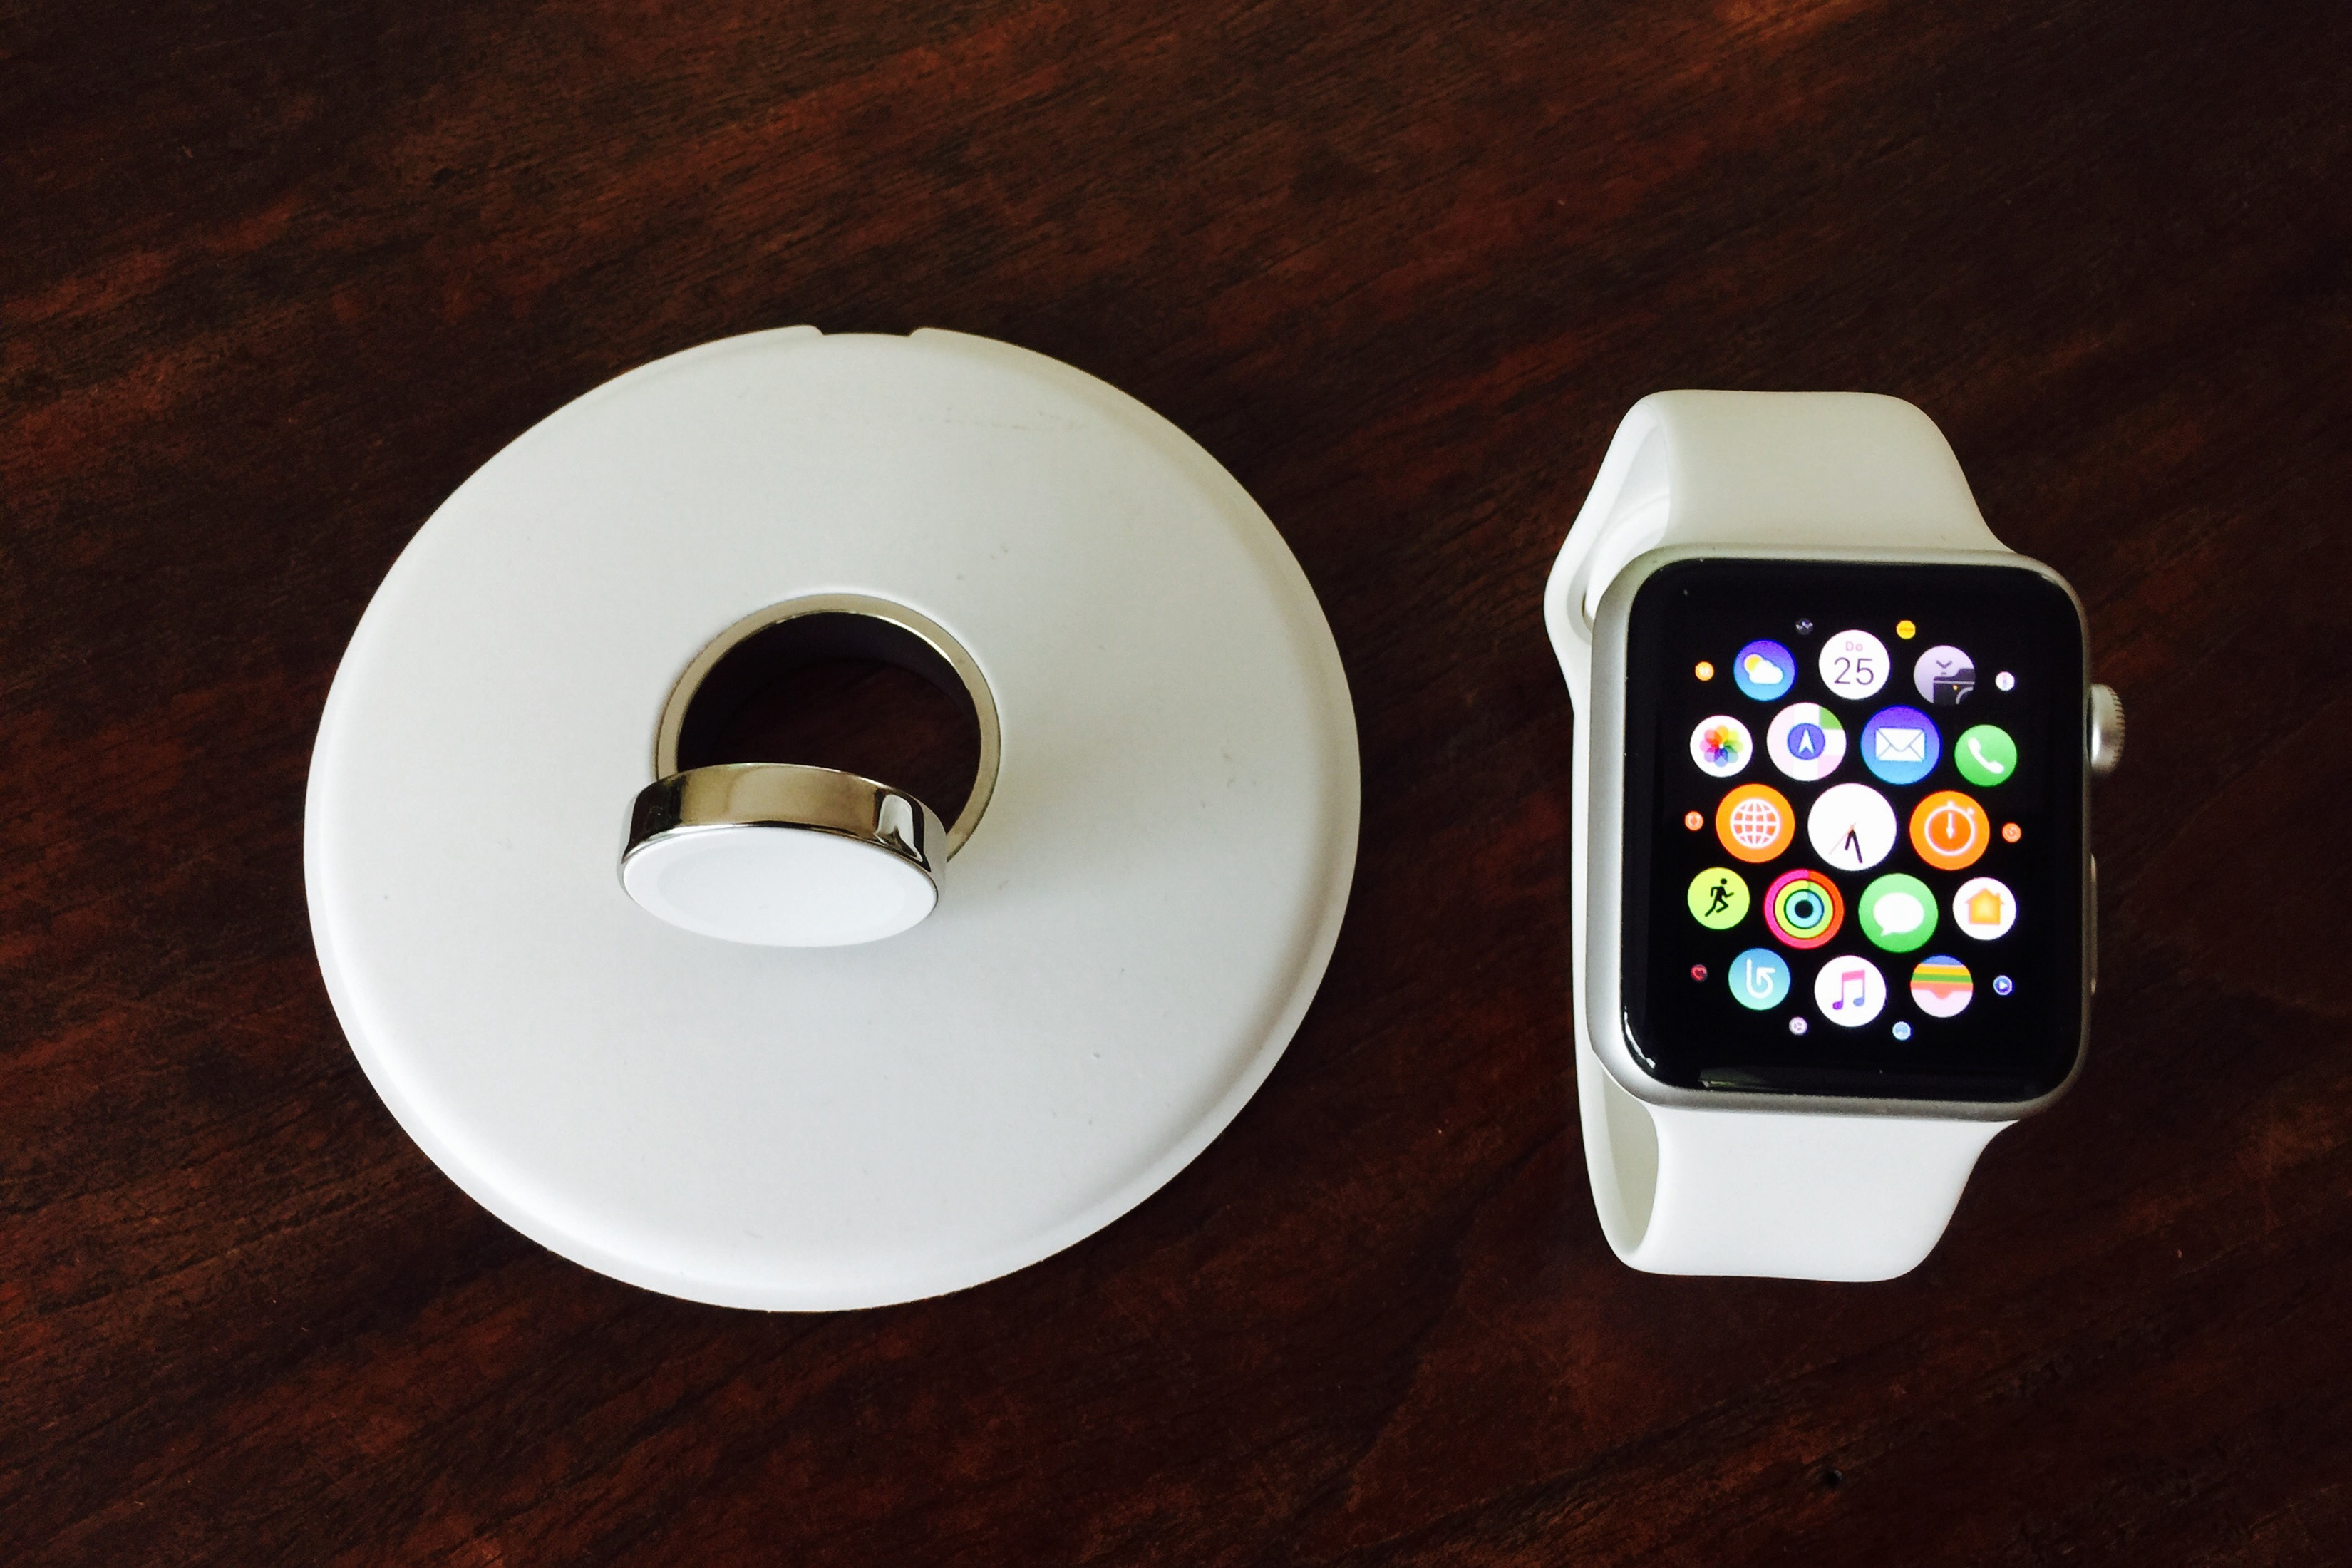
product, light, electronics, technology, electronic device, gadget, ipod, circle